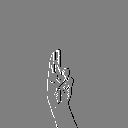
ASL letter: u